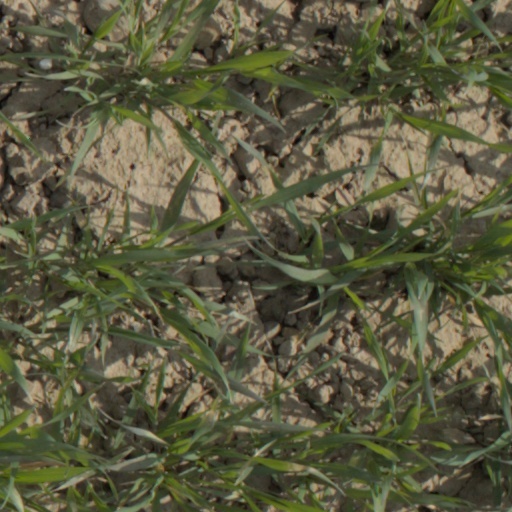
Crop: wheat